Phoenix Airways (South Africa)

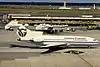
A former American Airlines plane, now painted with the Phoenix Airways name and logo. Photographed February 18th, 1995.

Phoenix Airways was a short-lived South African low cost airline in the mid-1990s.